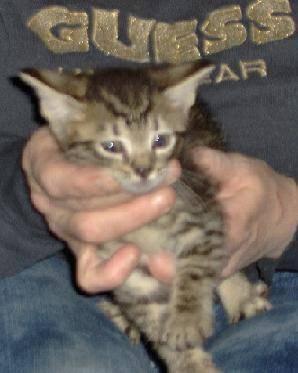
cat